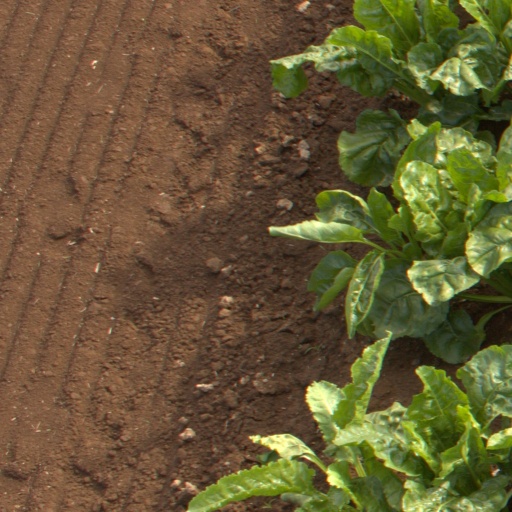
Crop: sugar beet